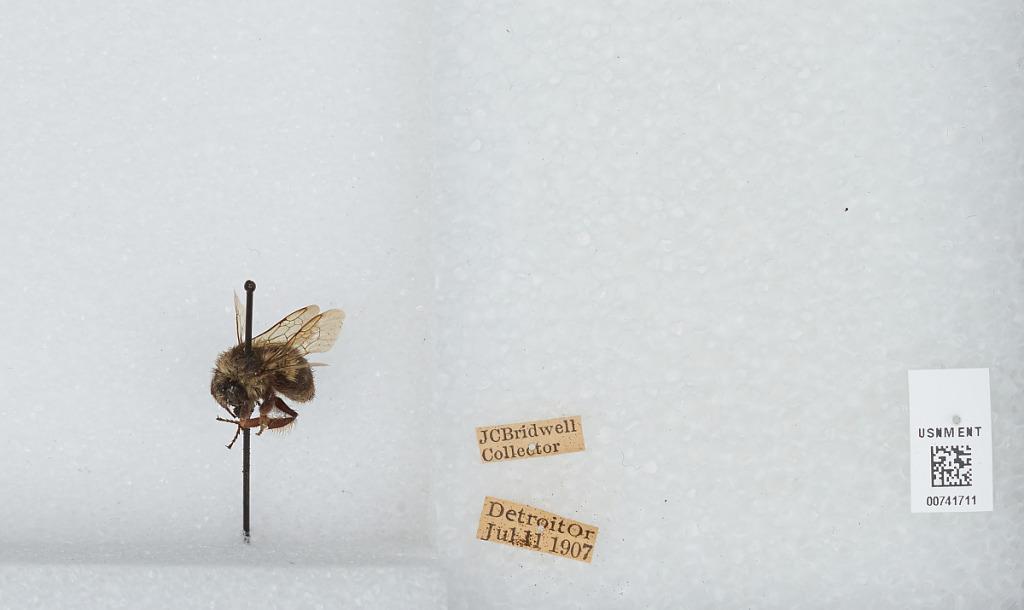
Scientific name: Bombus (Pyrobombus) bifarius Cresson
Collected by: J. Bridwell
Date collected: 1907-7-11
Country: United States
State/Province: Oregon
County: Marion
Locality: Detroit
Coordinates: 44.7356, -122.151